RusAir Flight 9605

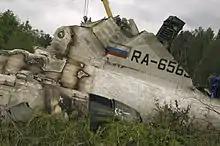
The wrecked tail section of the Tupolev with its registration partially visible

RusAir Flight 9605 (operating as RusLine Flight 243) was a passenger flight which crashed near Petrozavodsk in the Republic of Karelia, Russia, on 20 June 2011 while attempting to land in thick fog. The aircraft involved, a Tupolev Tu-134, was operating a RusAir scheduled domestic flight from Moscow. Of the 52 people on board, only 5 survived.